Liga F

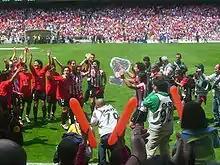
Athletic Club celebrating its fourth title, won in 2007

This table includes all games played since the 2001–02 season to 2010–11 season, when the Superliga recovered its format of a single group after several years with four groups and the group winners playing a Final Four. For a timeline of each team's league record, see List of women's football clubs in Spain.